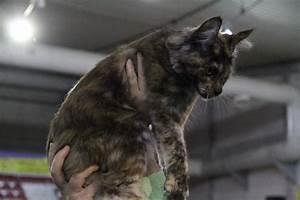
cat